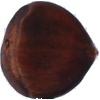
Label: chestnut